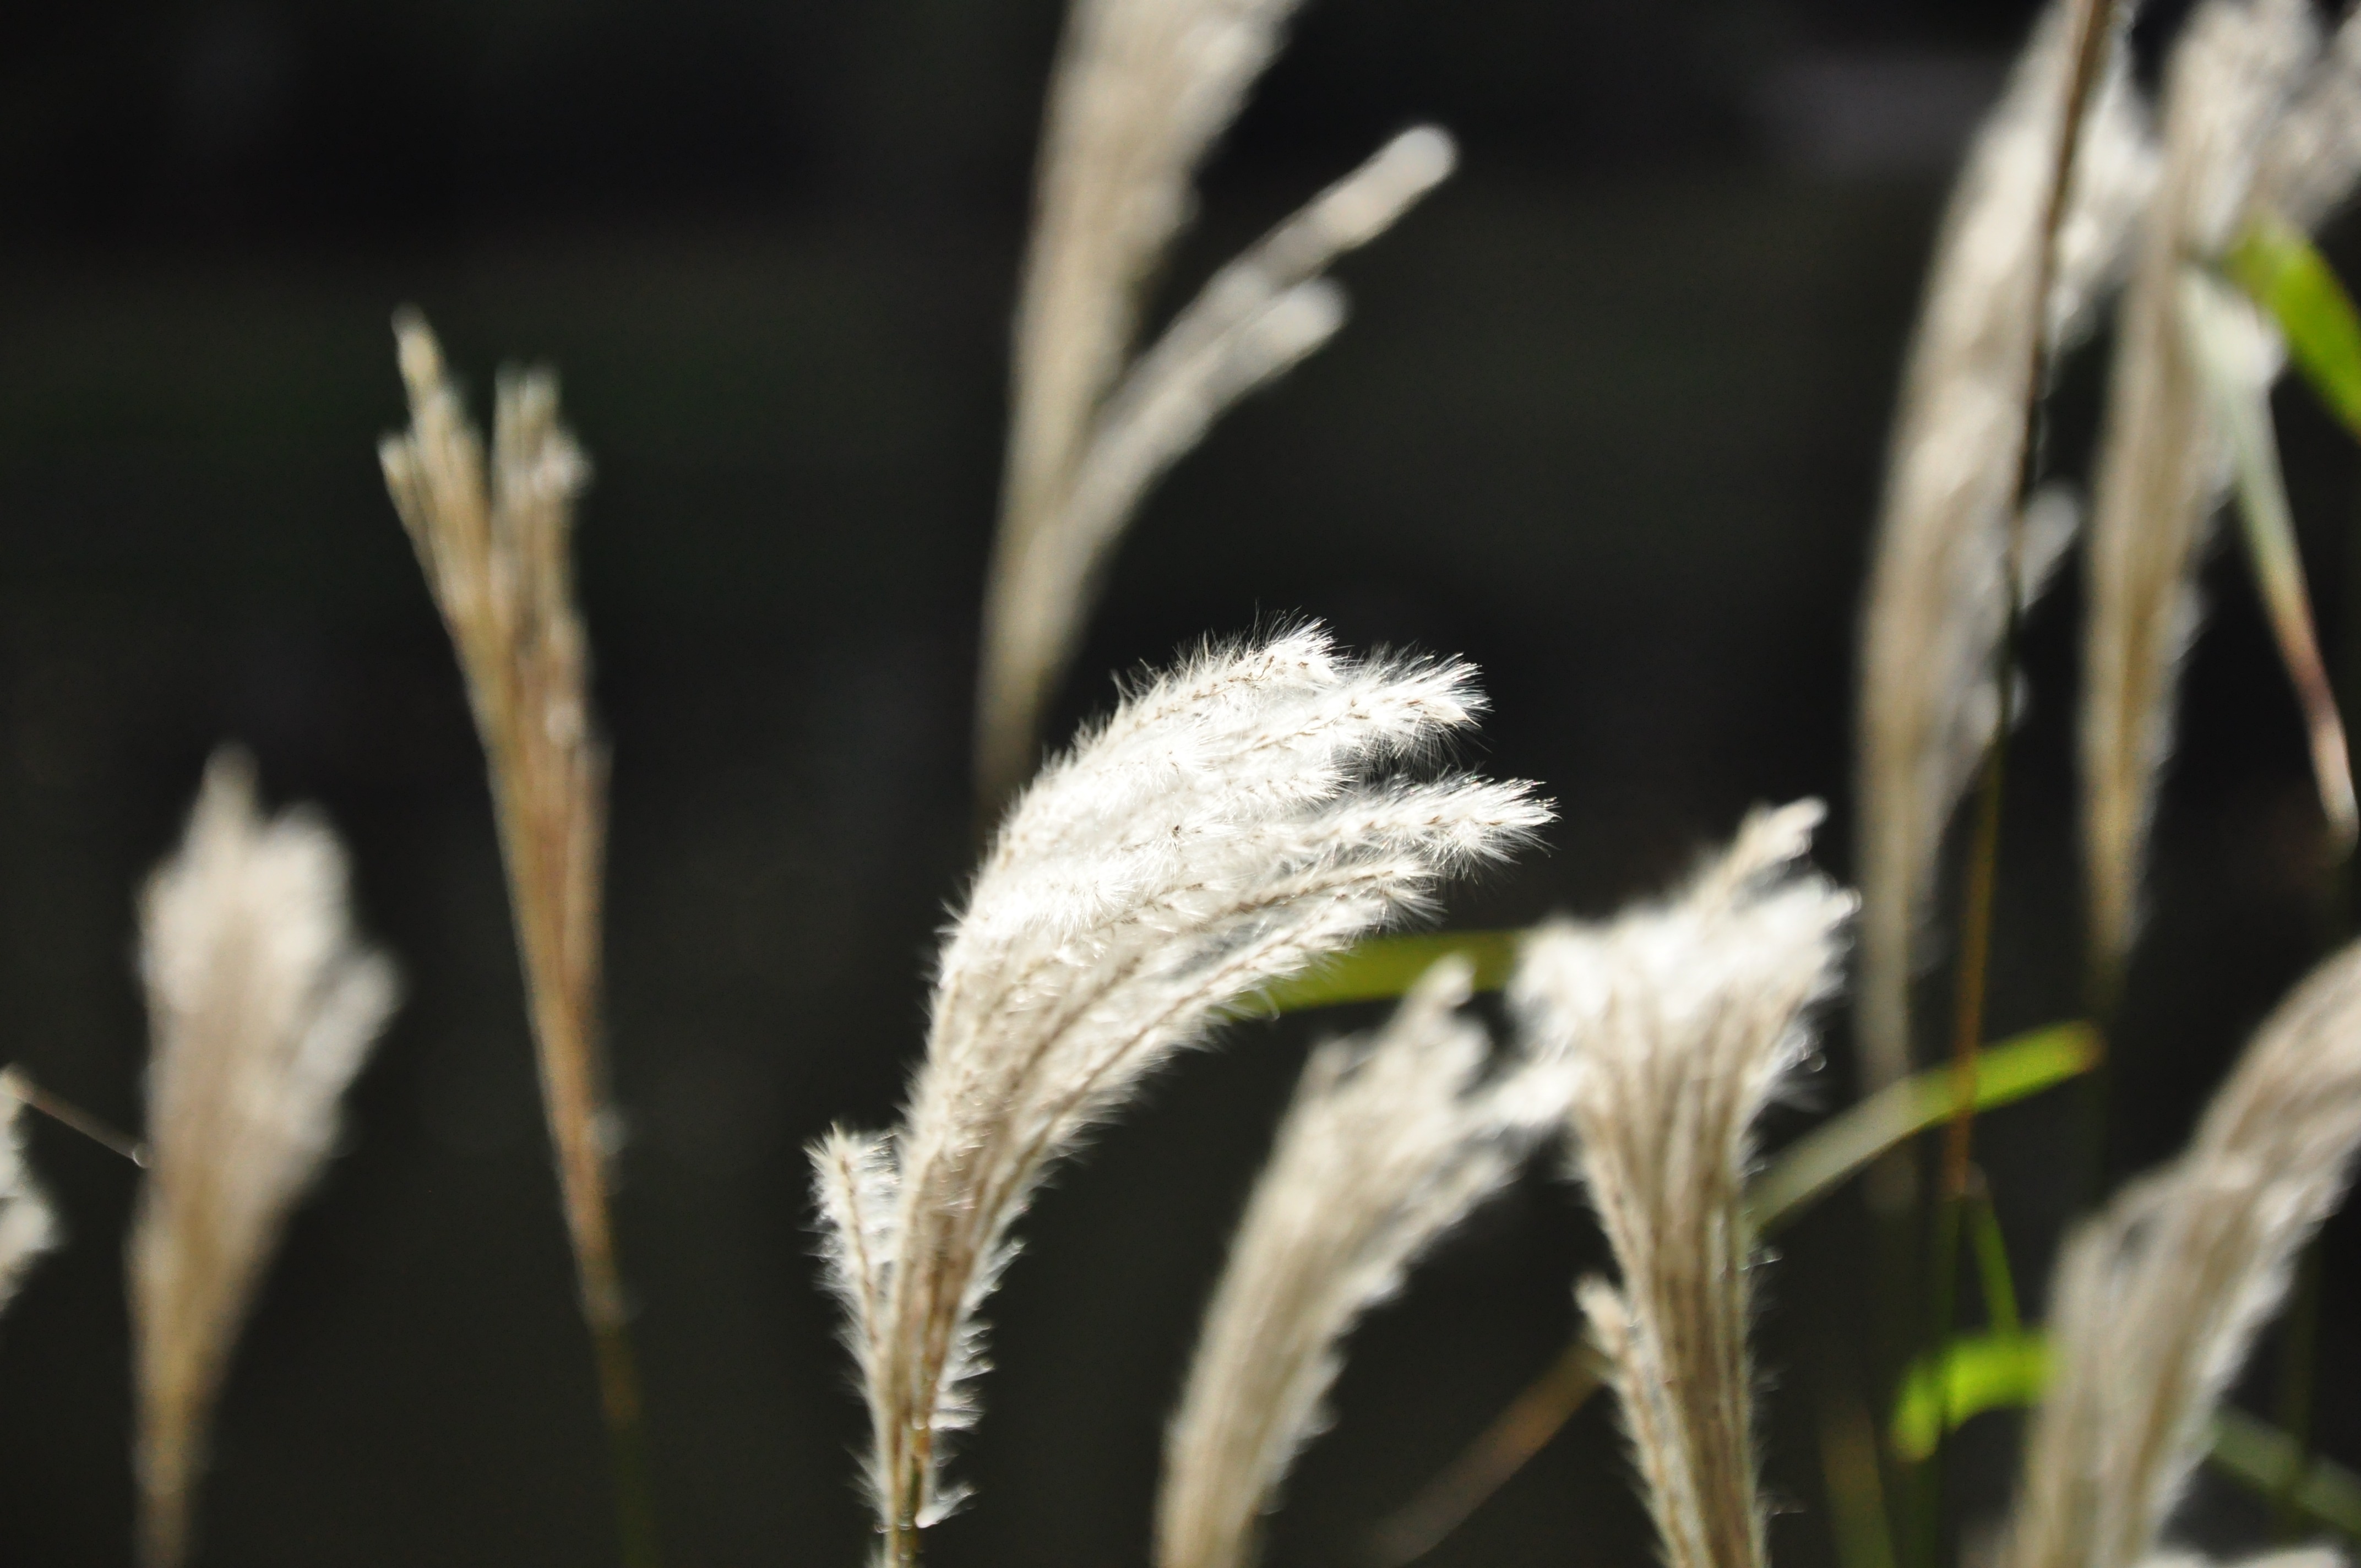
tree, nature, grass, branch, plant, photography, leaf, flower, frost, green, botany, flora, season, twig, close up, the sun, macro photography, grass family, plant stem